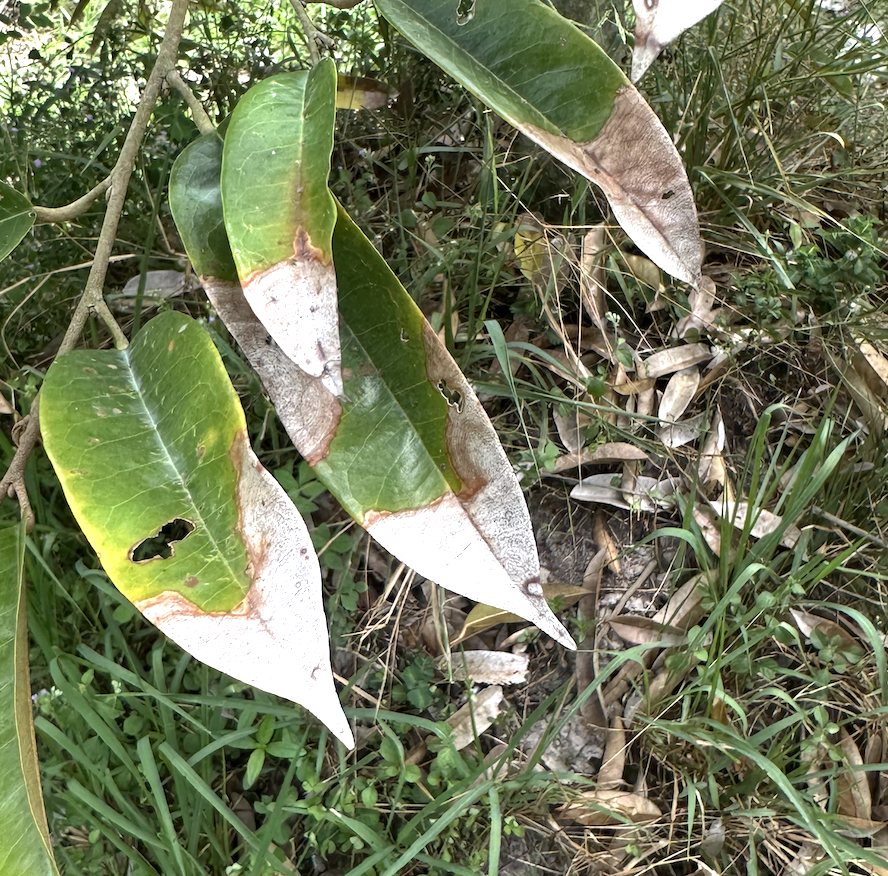
Label: anthracnose_disease